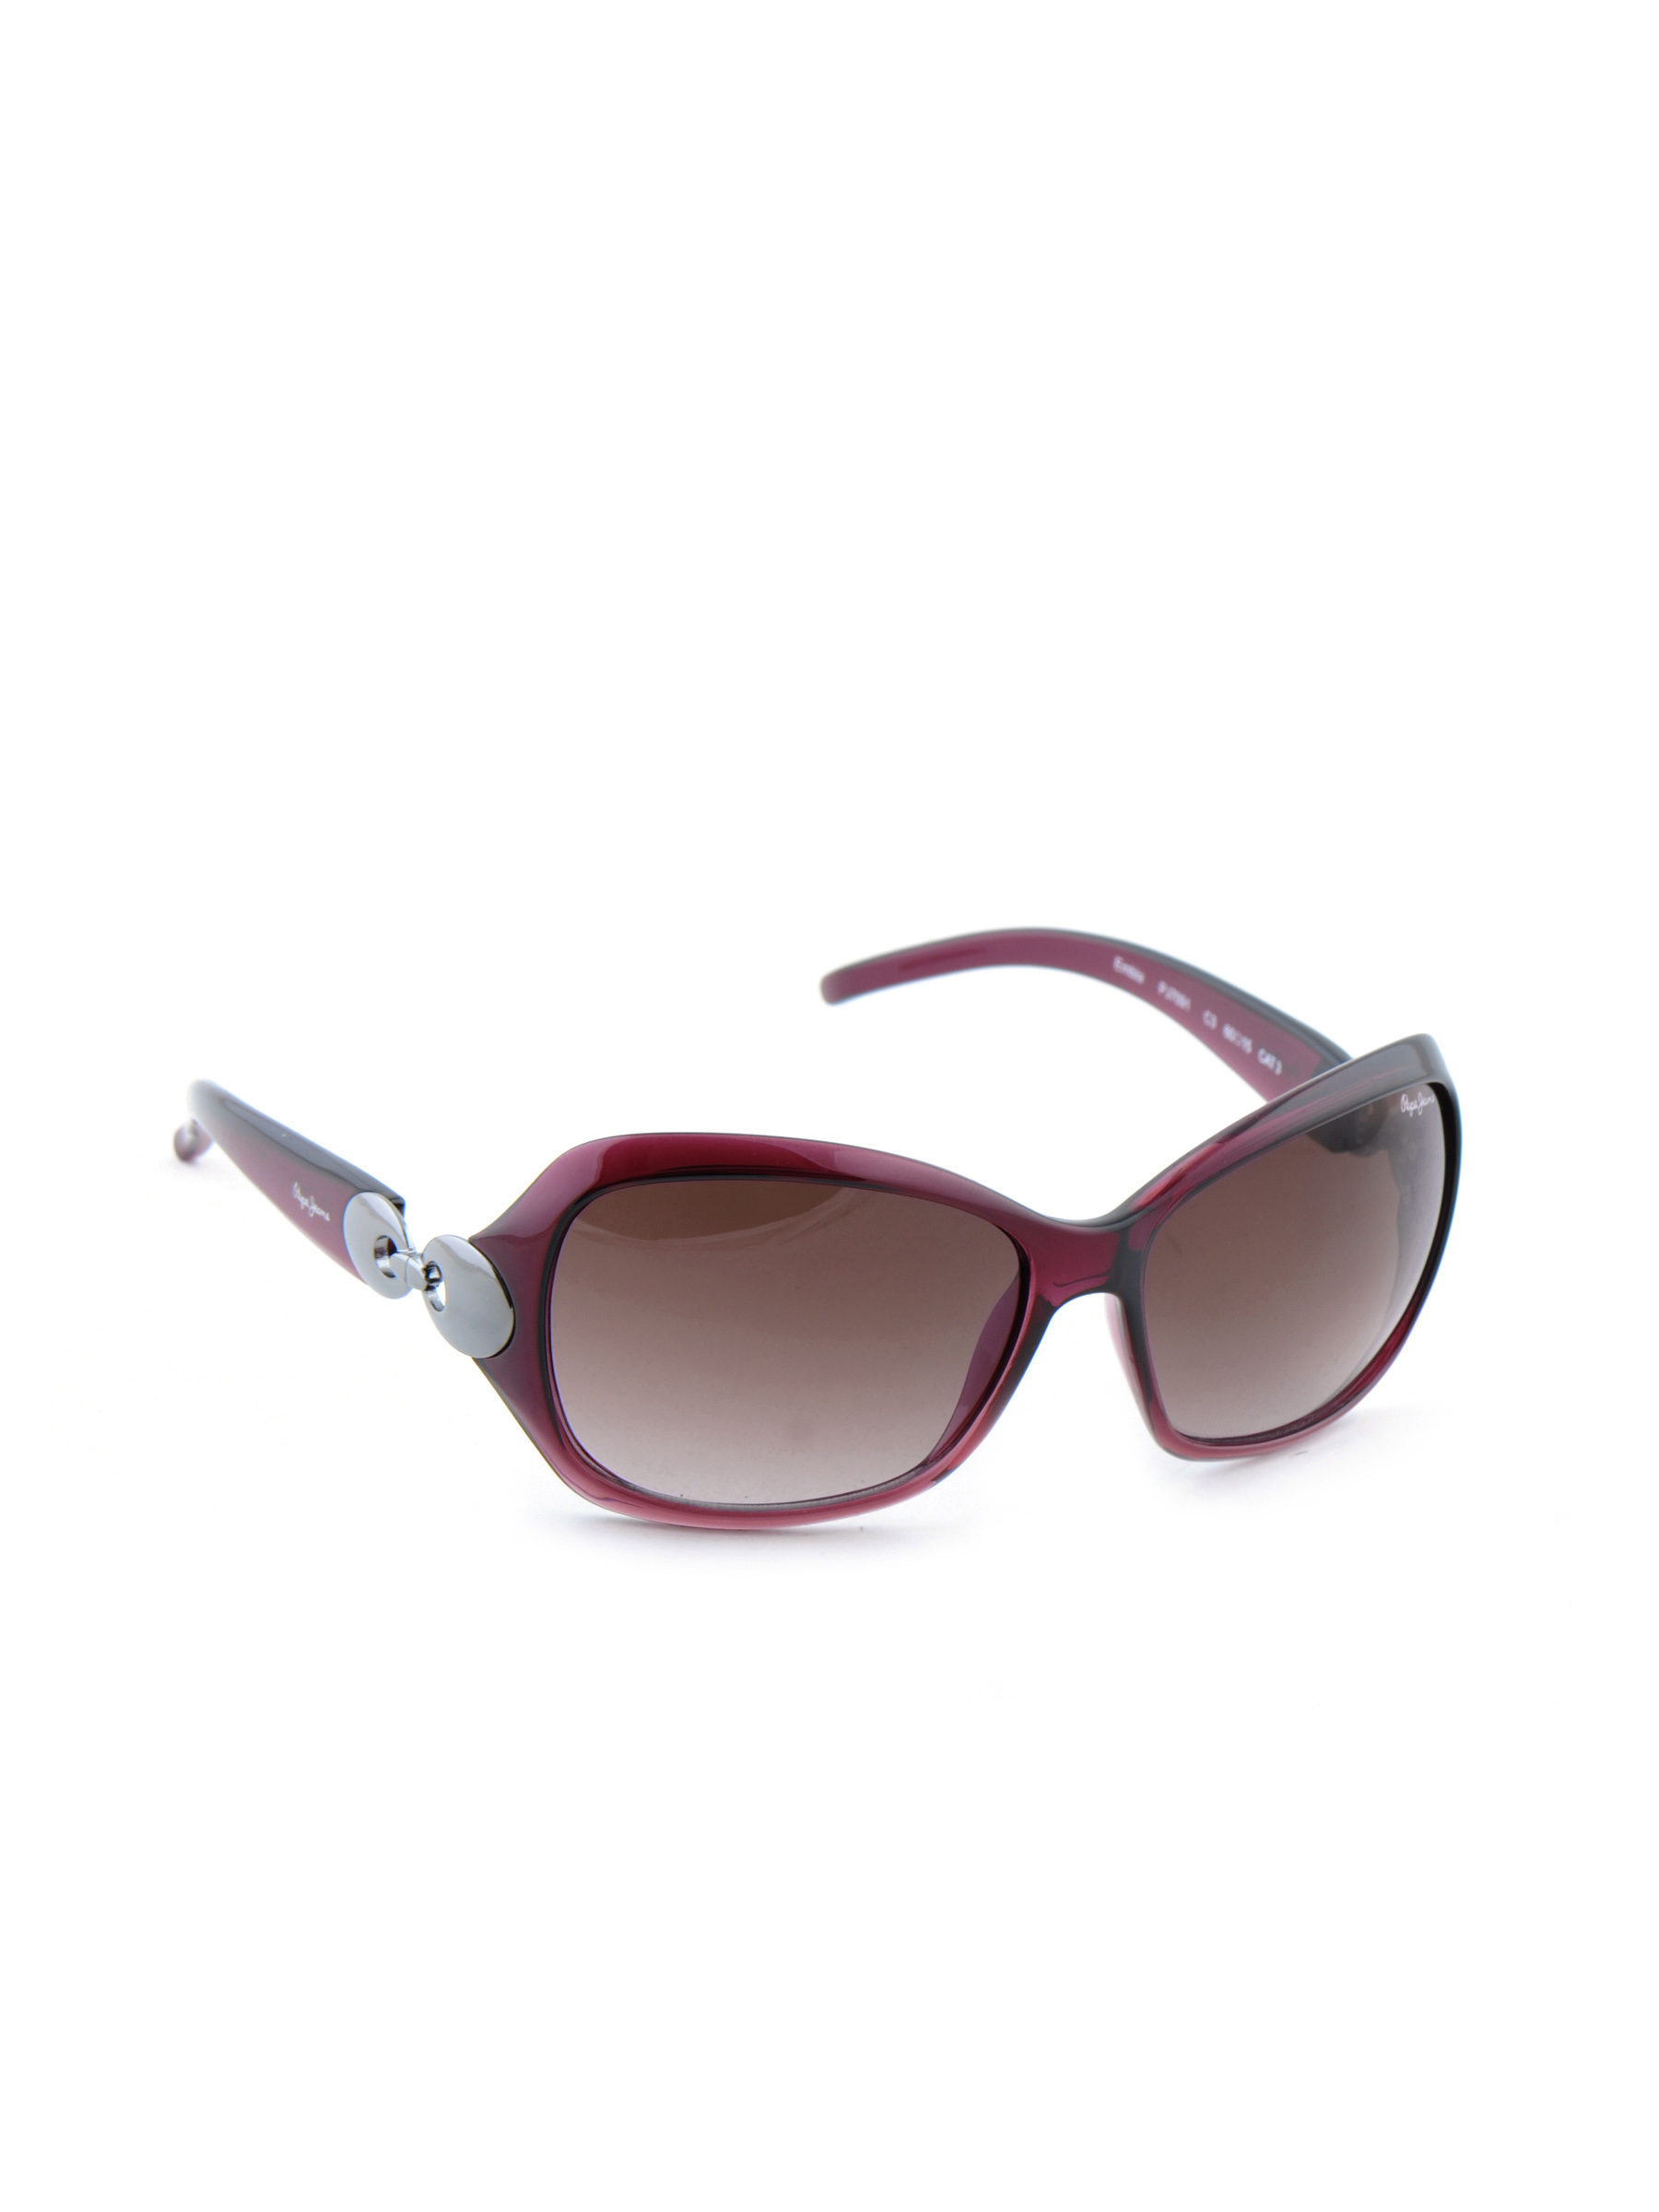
Pepe Jeans Women Casual Sunglasses
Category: Accessories / Eyewear / Sunglasses
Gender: Women
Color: Brown
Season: Winter 2016
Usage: Casual